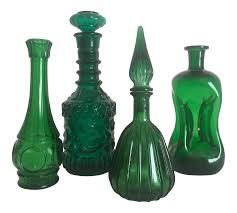
Waste category: glass